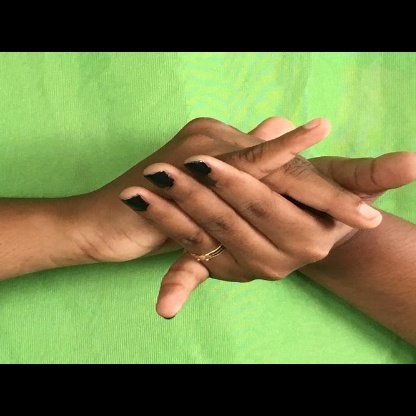
Mudra: Kurma